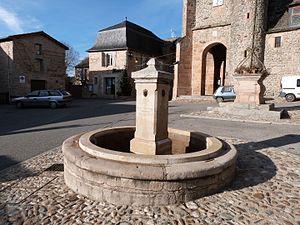
Fontaine se trouvant sur la place principale, la place de l'église de Saint Jean-Baptiste, à La Bastide-L'Evêque (Aveyron)